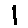
Label: 1